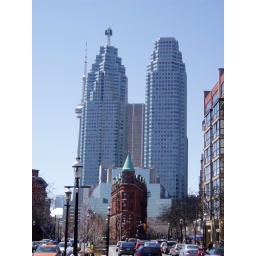
Downtown Toronto.Probably one of the most photographed corners in the city. Great old building with sky scrapers in behind.